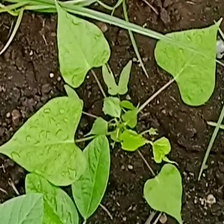
Weed species: Obscure_morning _glory(Ipomoea obscura)